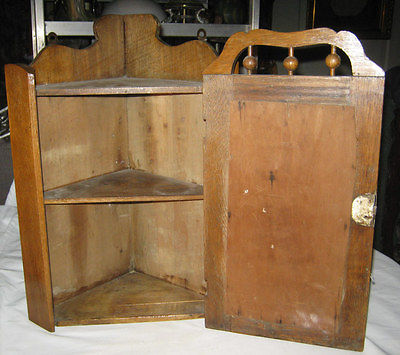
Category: cabinet